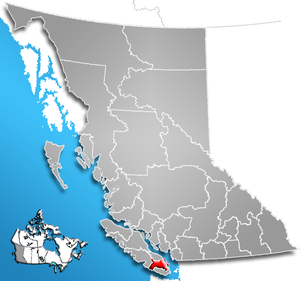
Le District régional de Cowichan Valley en Colombie-Britannique est situé dans le Sud de l'Île de Vancouver. Le siège du district est situé à Duncan.